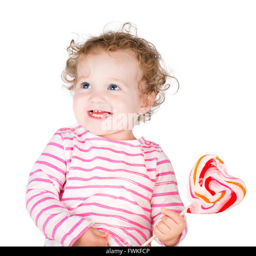
cute curly girl with a heart shaped candy , isolated on white